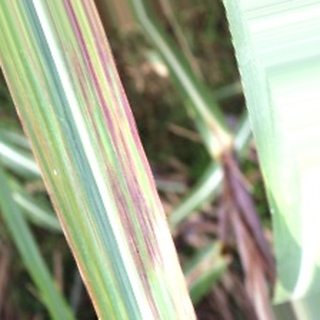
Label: sugarcane_bacterial_blight